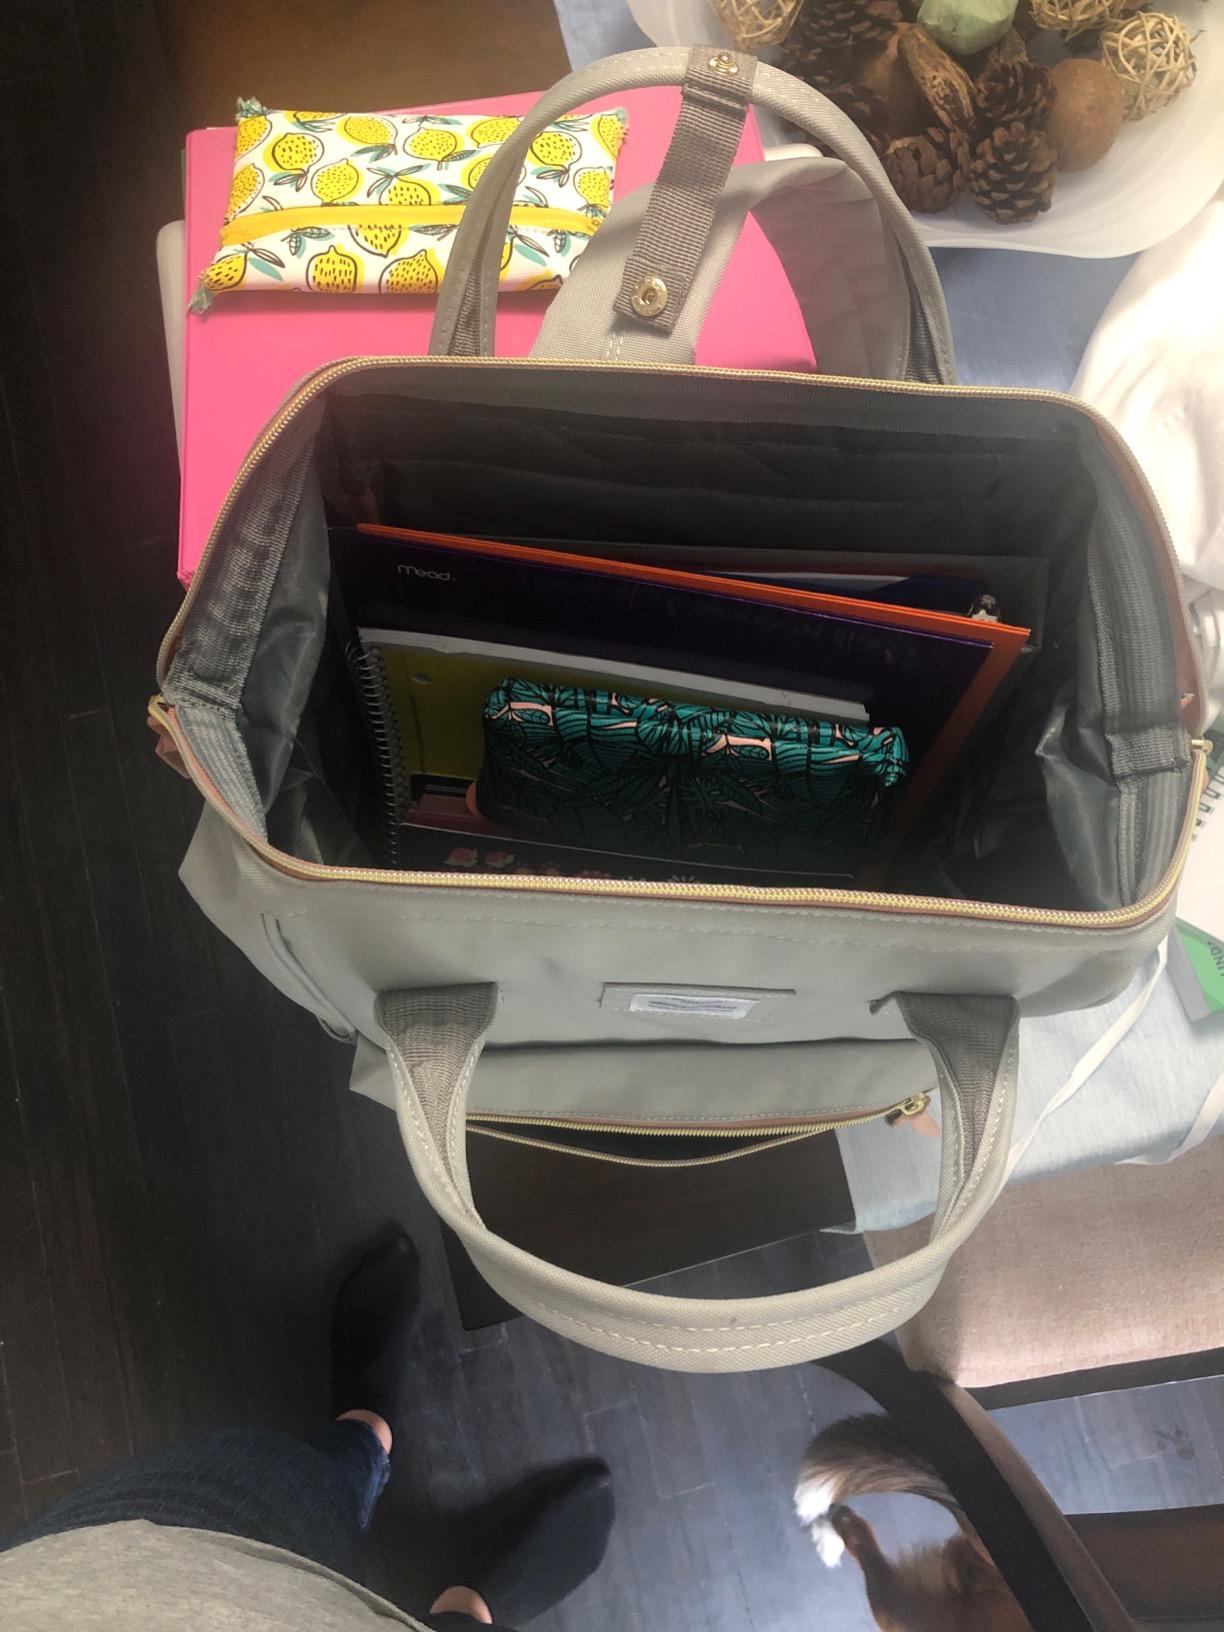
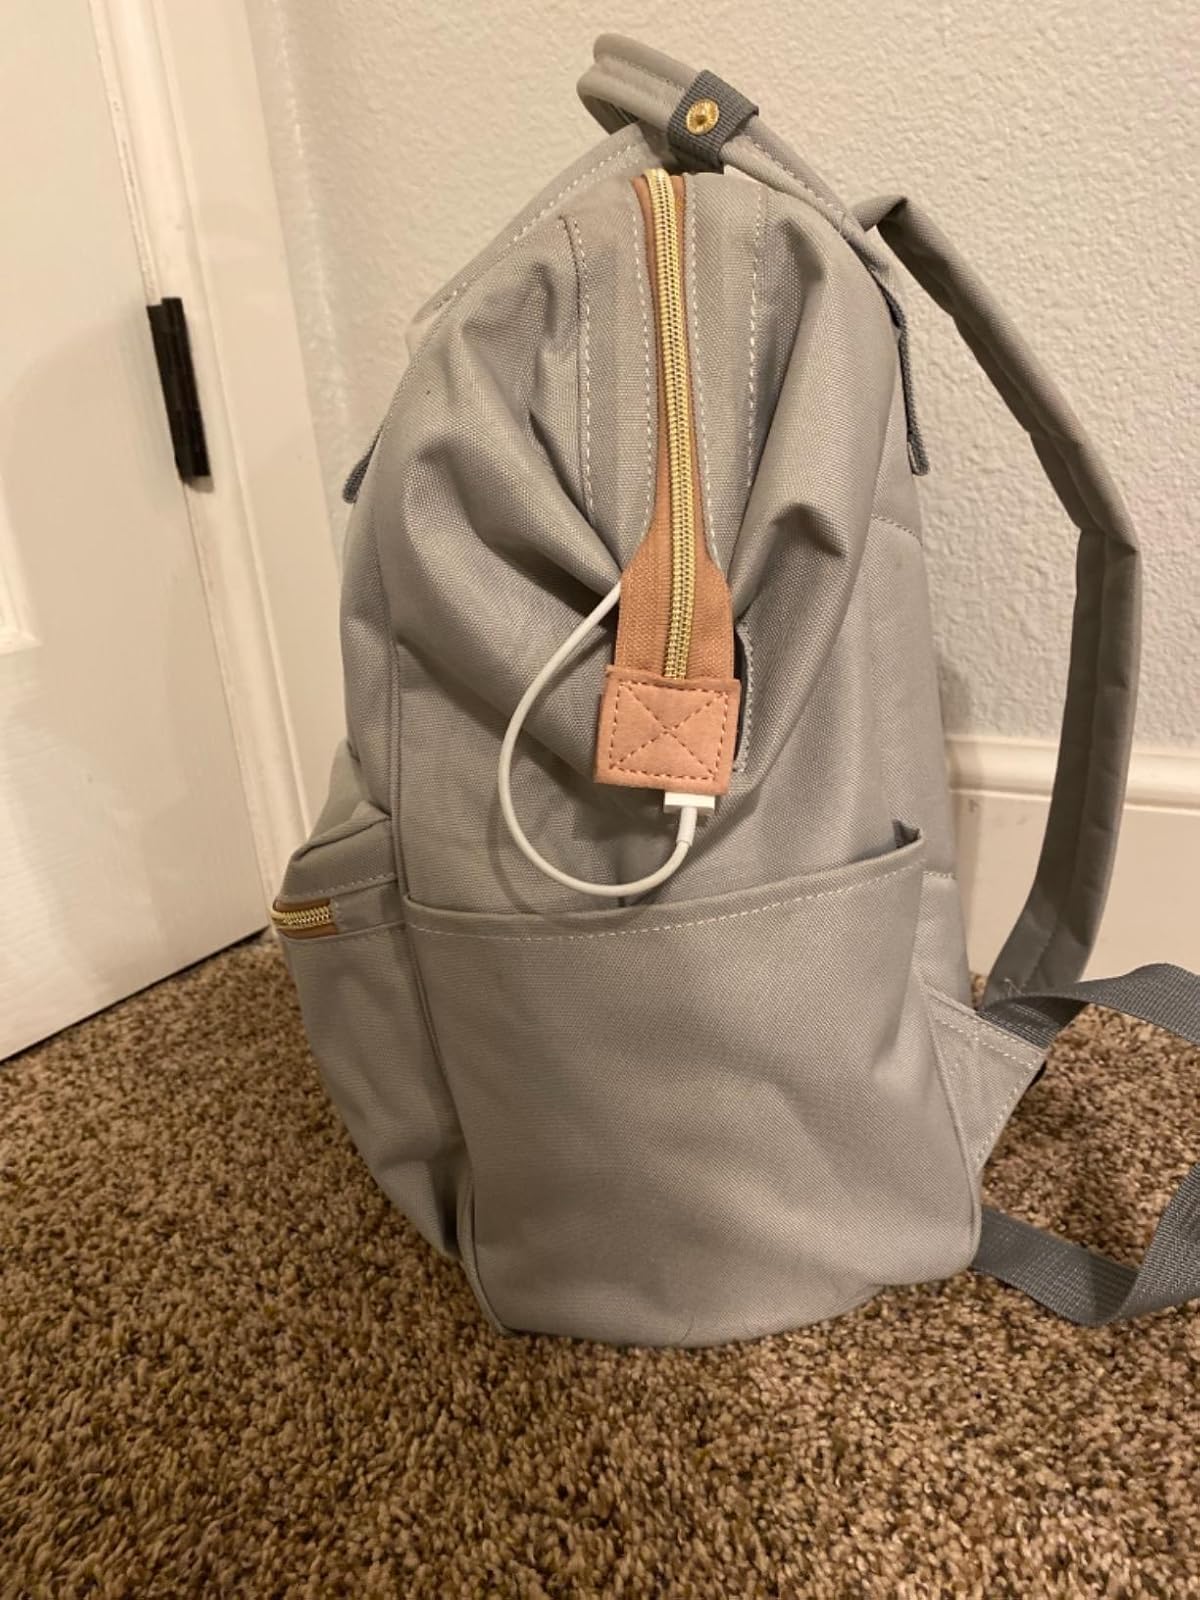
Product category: bag
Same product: yes